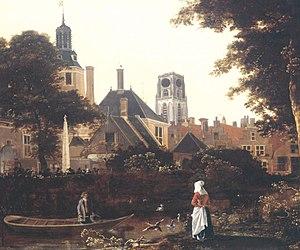
Rotterdam est une commune néerlandaise, située dans la province de Hollande-Méridionale. La population municipale est de 634 660 habitants. Environ 1 424 000 habitent dans son agglomération, qui fait partie de la conurbation de la Randstad. Ses habitants sont les Rotterdamois.